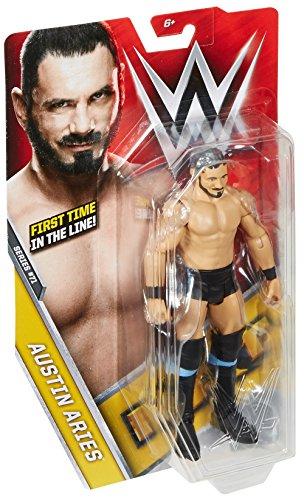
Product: WWE Austin Aries Action Figure
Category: Sports & Outdoors | Fan Shop | Toys & Game Room | Action Figures & Toy Figurines
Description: Bring home the action of the WWE.
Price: $10.99
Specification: ProductDimensions:1.9x6.5x10.5inches|ItemWeight:4.8ounces|ShippingWeight:4.8ounces(Viewshippingratesandpolicies)|DomesticShipping:ItemcanbeshippedwithinU.S.|InternationalShipping:ThisitemcanbeshippedtoselectcountriesoutsideoftheU.S.LearnMore|ASIN:B01IDW9KKM|Itemmodelnumber:DXF89|Manufacturerrecommendedage:6-10years